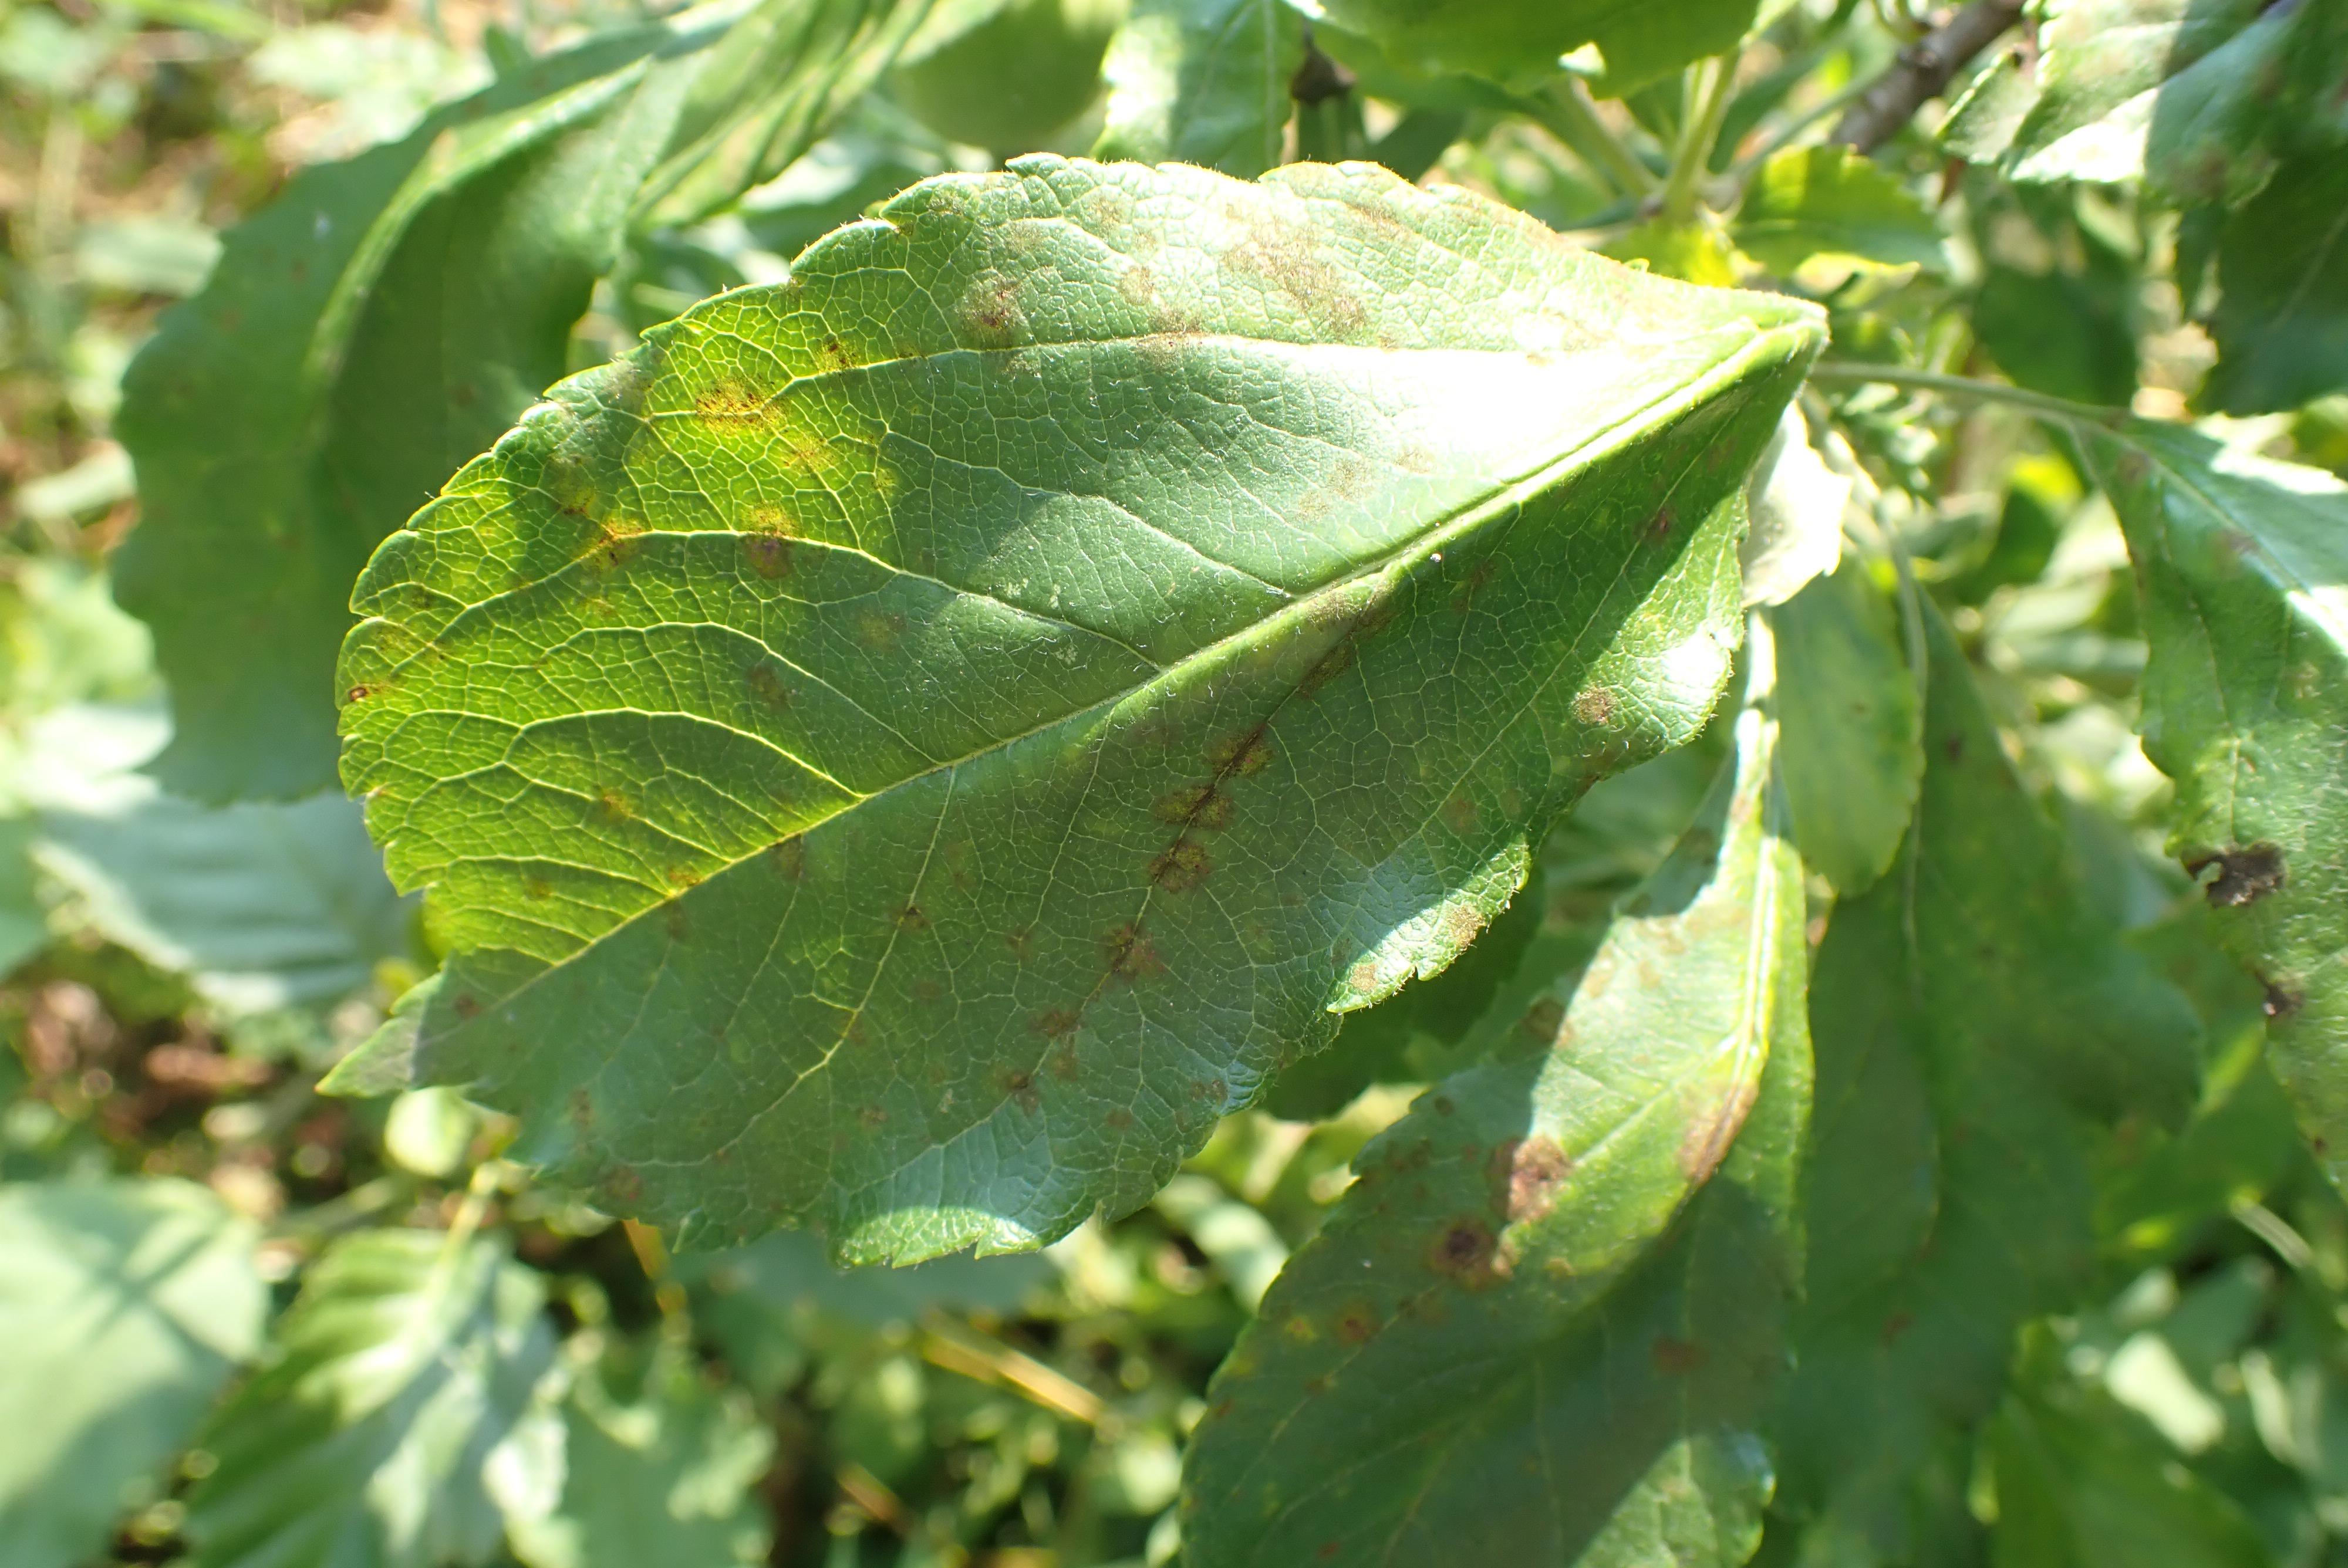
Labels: scab